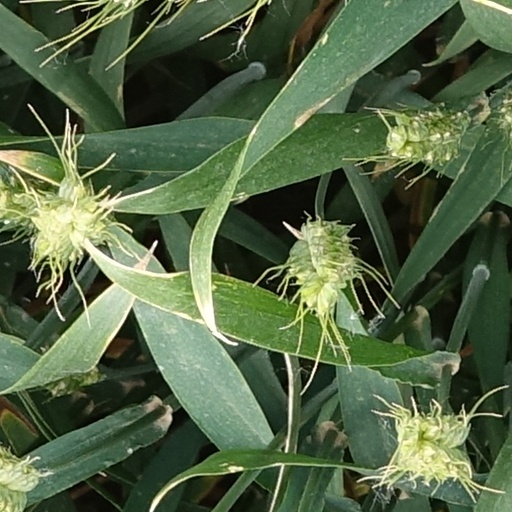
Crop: wheat